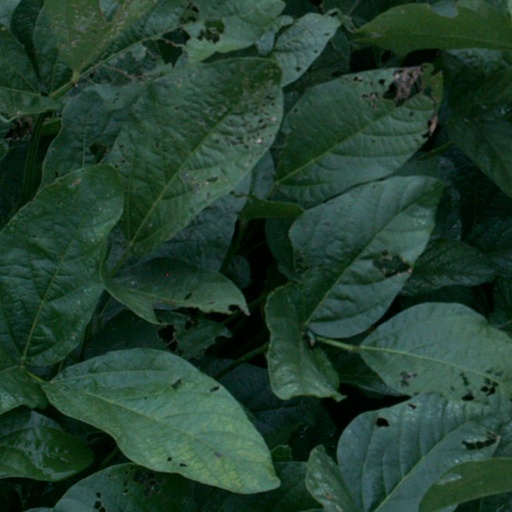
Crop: soybean